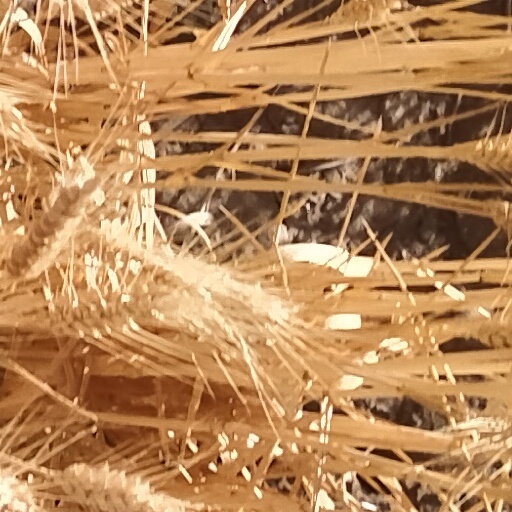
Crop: wheat